Rus' chronicles

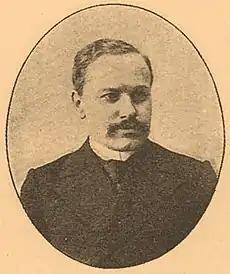
Alexey Shakhmatov, classifier of the chronicles

Nikolai Prokofiev and Rosalia Shor noted an occasional dream-vision motif in old Russian chronicles. In her article, "The Genre of Visions in Ancient Russian Literature", Alla Soboleva notes the chronicles' unusual worldview. An illustration in the Slavic manuscript of Cosmas Indicopleustes' sixth-century "Christian Topography" depicts the sun going underground at sunset and, according to Yegor Redin, was incorporated into the Old Russian chronicles.